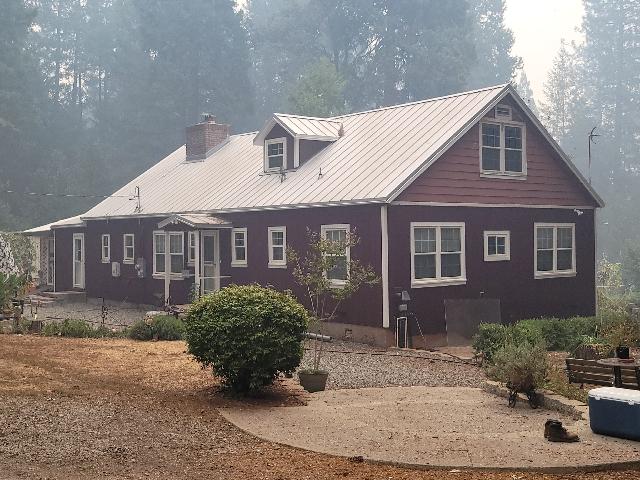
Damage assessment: no_damage